Borthwick Water

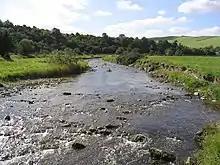
Borthwick Water near Branxholme

The Borthwick Water "(Border Scots: Borthwick Witter)" is a river in the Scottish Borders area of Scotland, and a tributary of the River Teviot.